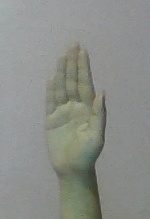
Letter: seen